Richard Newcourt (cartographer)

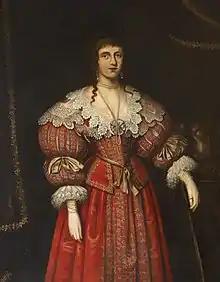
After Elizabeth Hext (pictured) died in 1657, Richard Newcourt was granted admonition of her will.

He was the second son of Philip Newcourt of Tiverton, Devon, and his wife Mary (née Tucker). Newcourt was baptised at Washfield, near Tiverton.